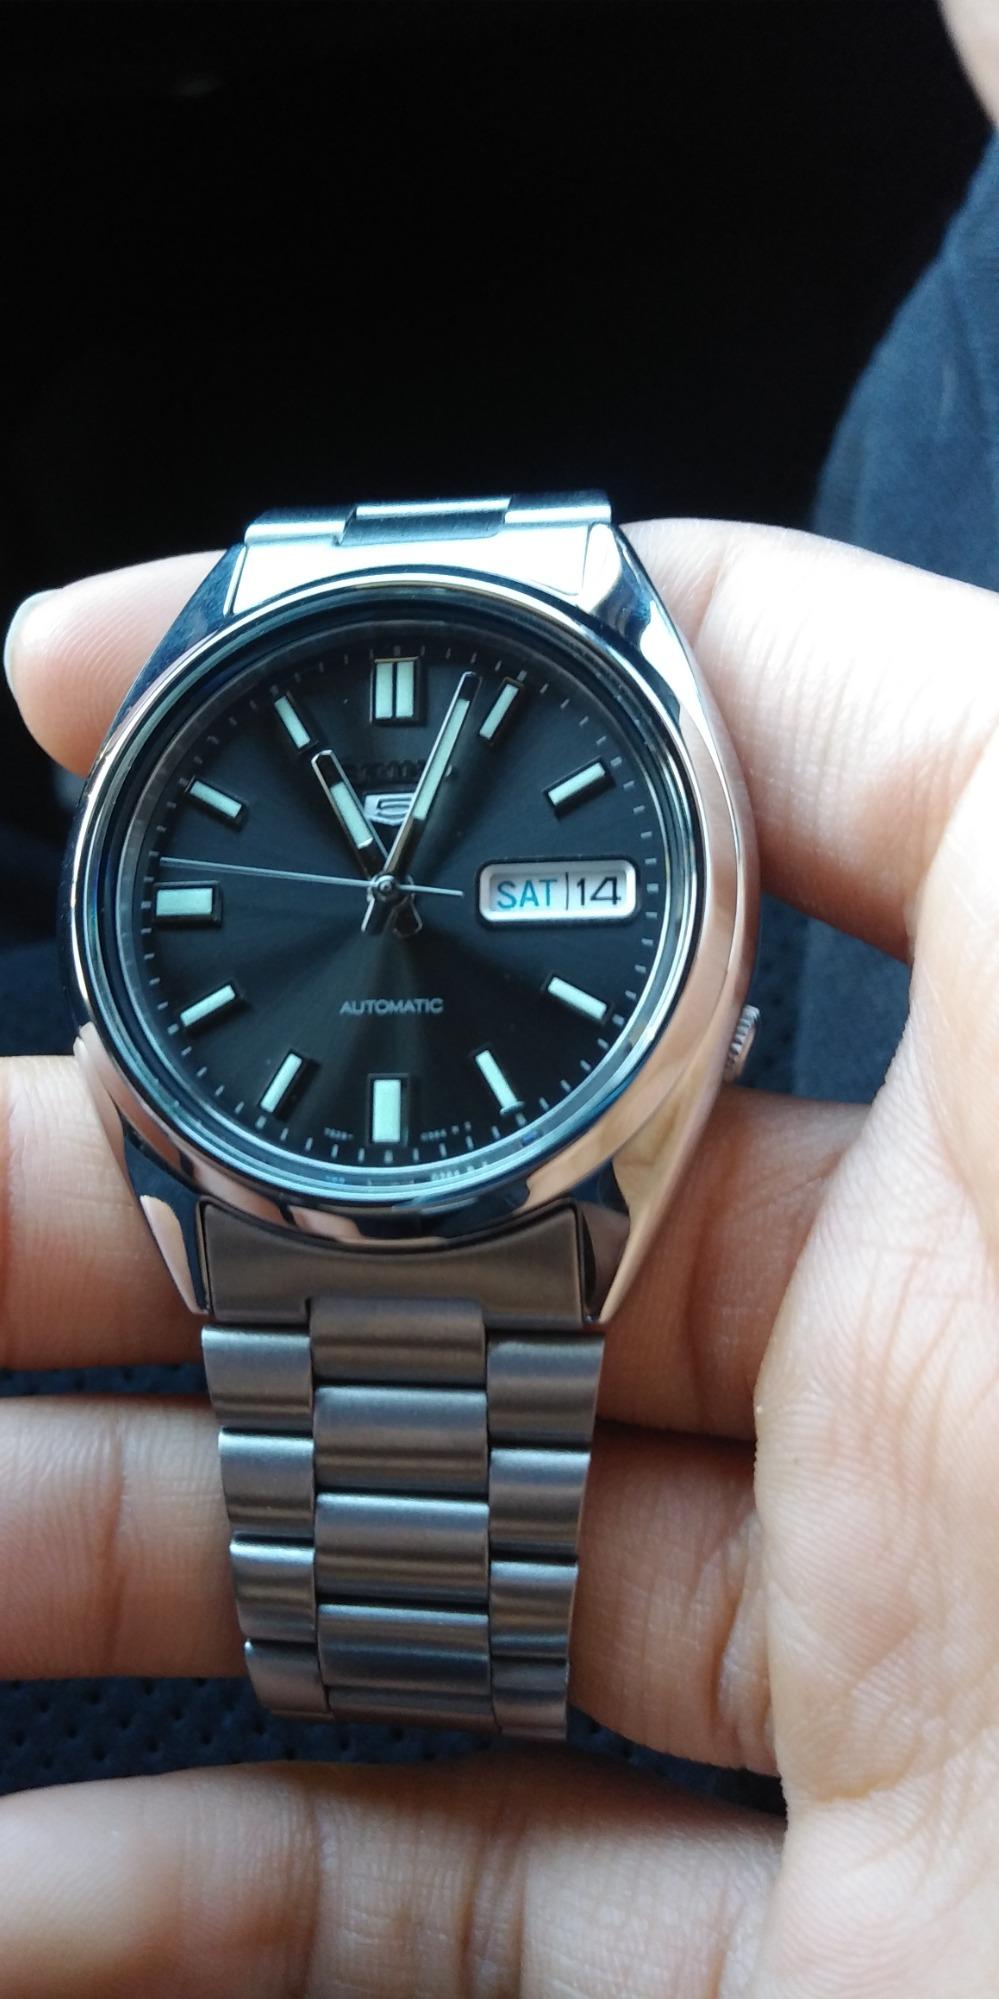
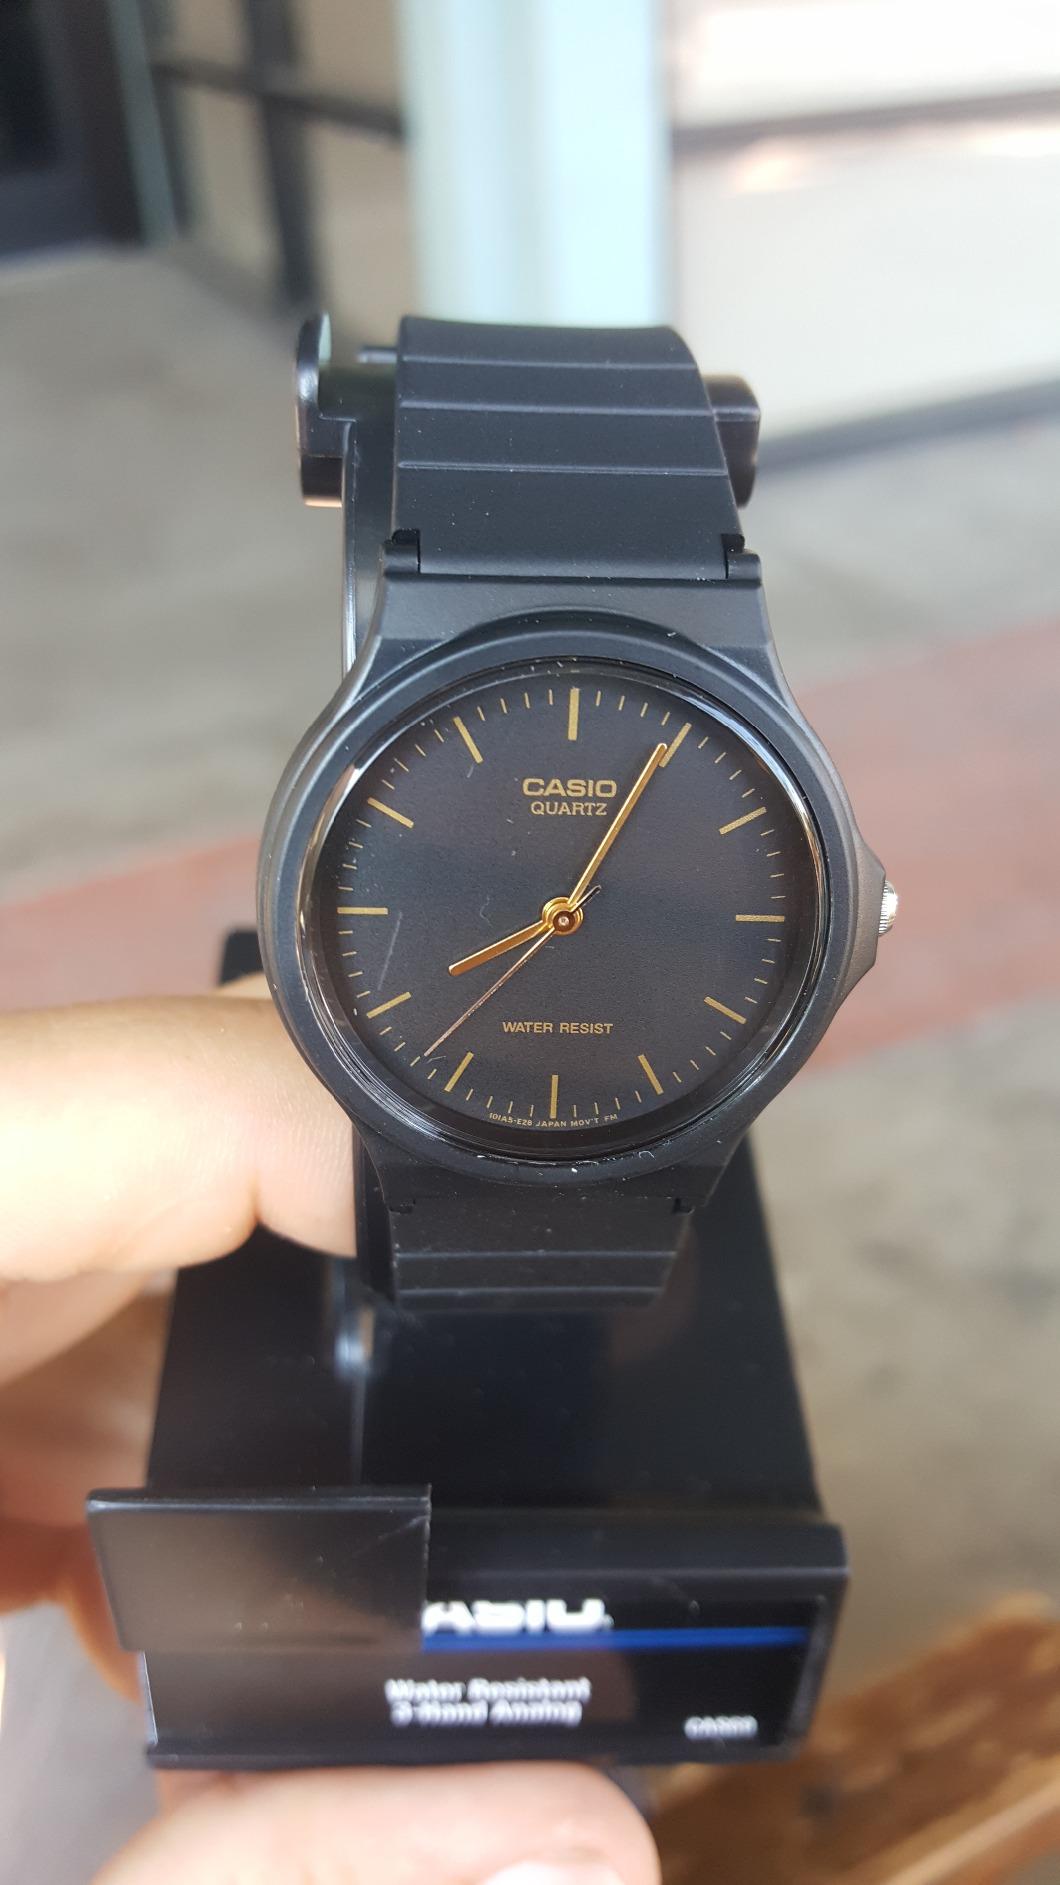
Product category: accessories_watch
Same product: no